Answer in natural language. Considering the relative positions, is Doorway (marked C) above or below black floor lamp with white cone shade (marked A)? Choose between the following options: above or below
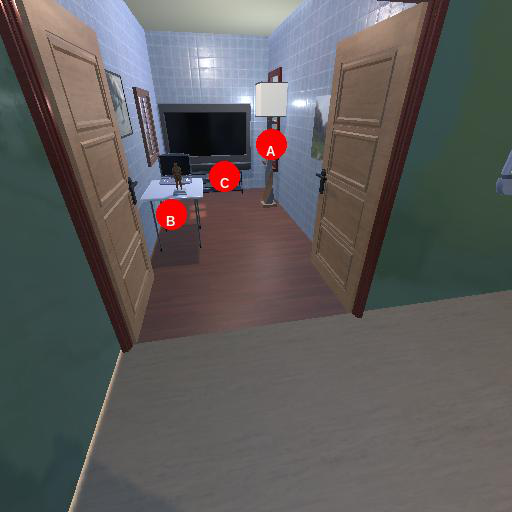
<answer>below</answer>